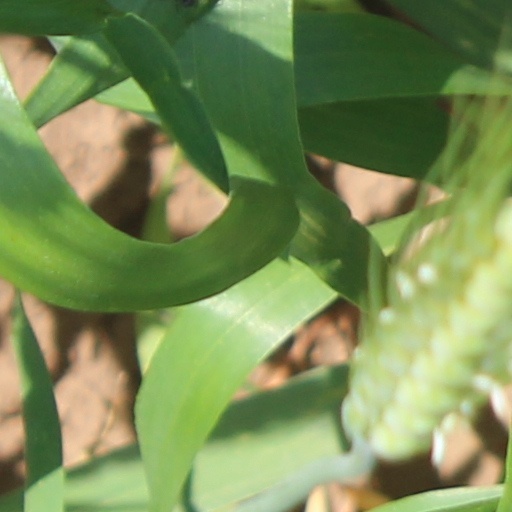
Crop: wheat